Pontiac Safari

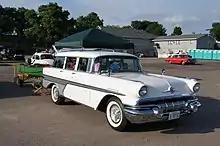
1957 Pontiac Star Chief Custom Safari Transcontinental (four-door)

The first-generation Pontiac Safari was developed as a divisional counterpart of the Chevrolet Nomad. The two-door sport wagon began life as a 1954 Motorama concept car derived from the Chevrolet Corvette. To decrease tooling and production costs, the design was shifted to the full-size A-body chassis (from the Corvette) to increase its sales potential; to further decrease overall design costs, the Pontiac Safari was created to share the design across two divisions.